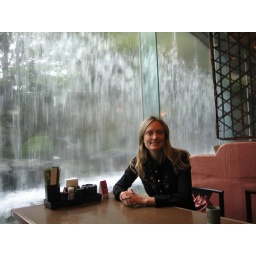
jen having lunch in sky tower restaurant with waterfall